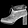
Label: Ankle boot